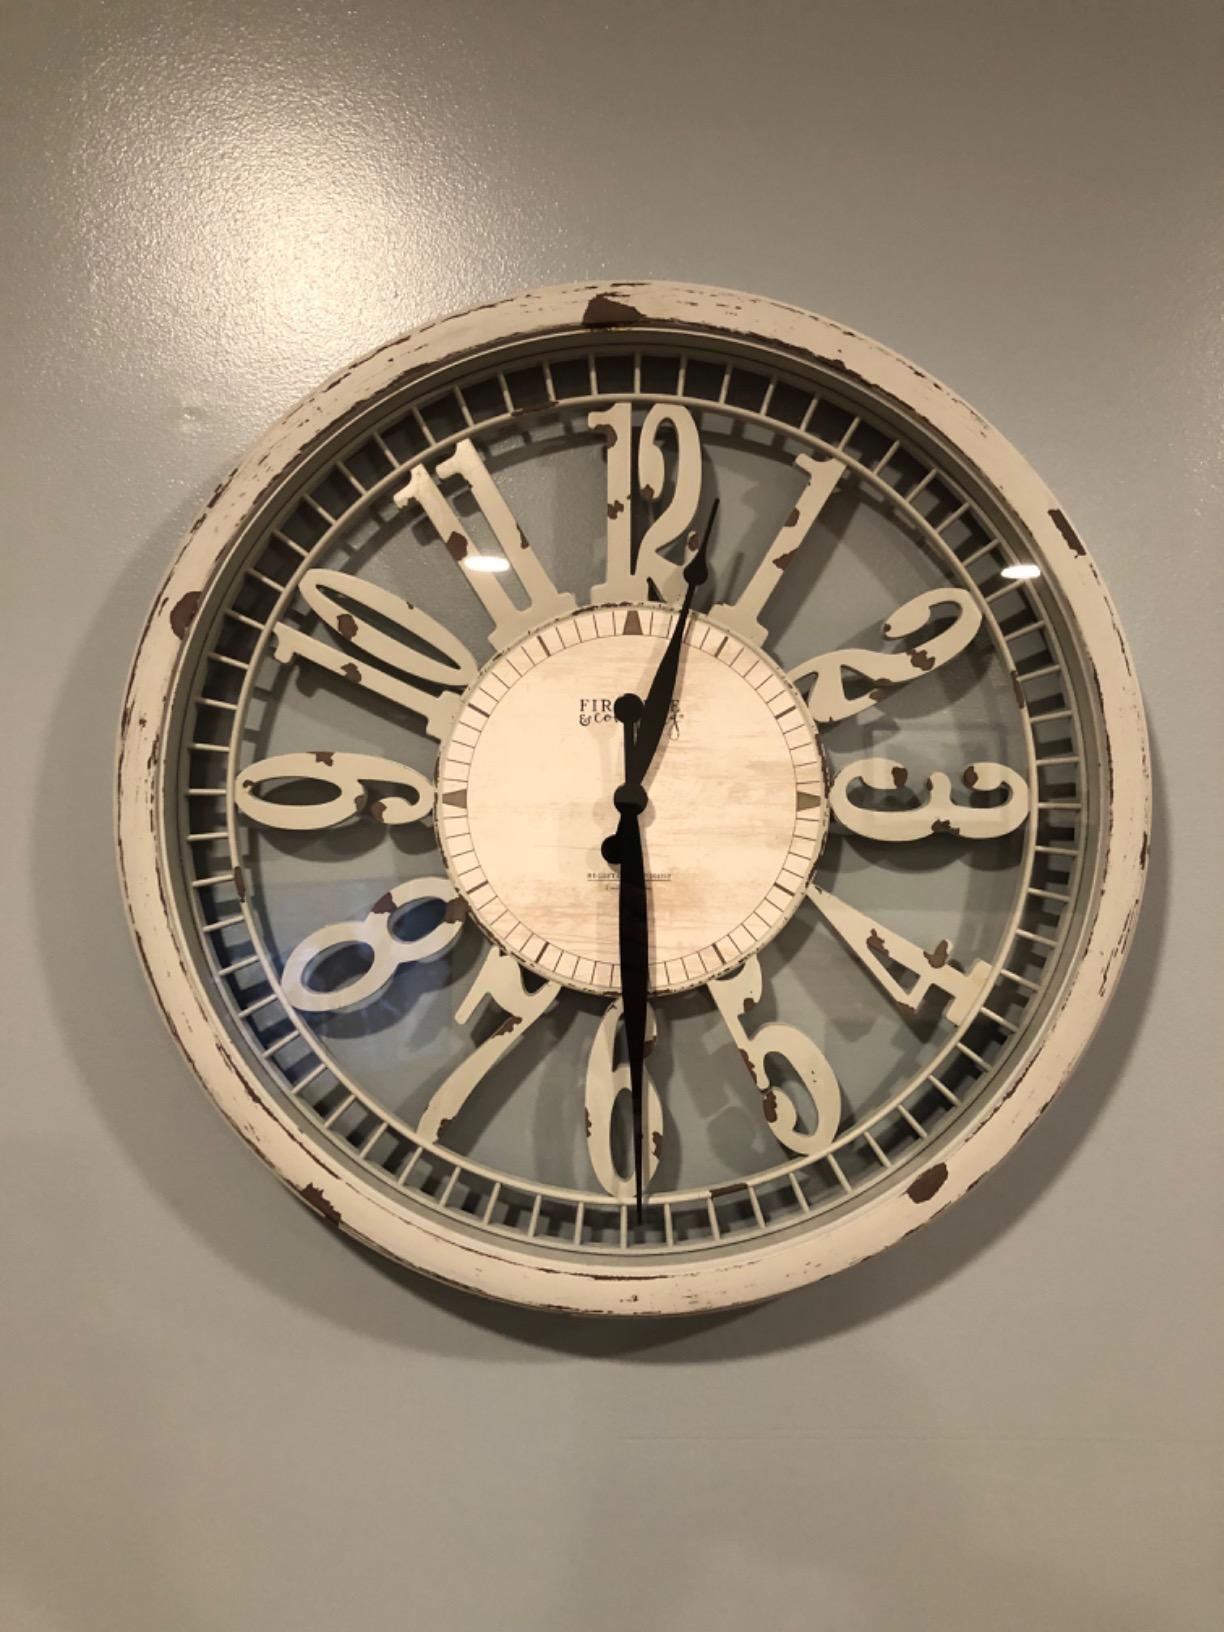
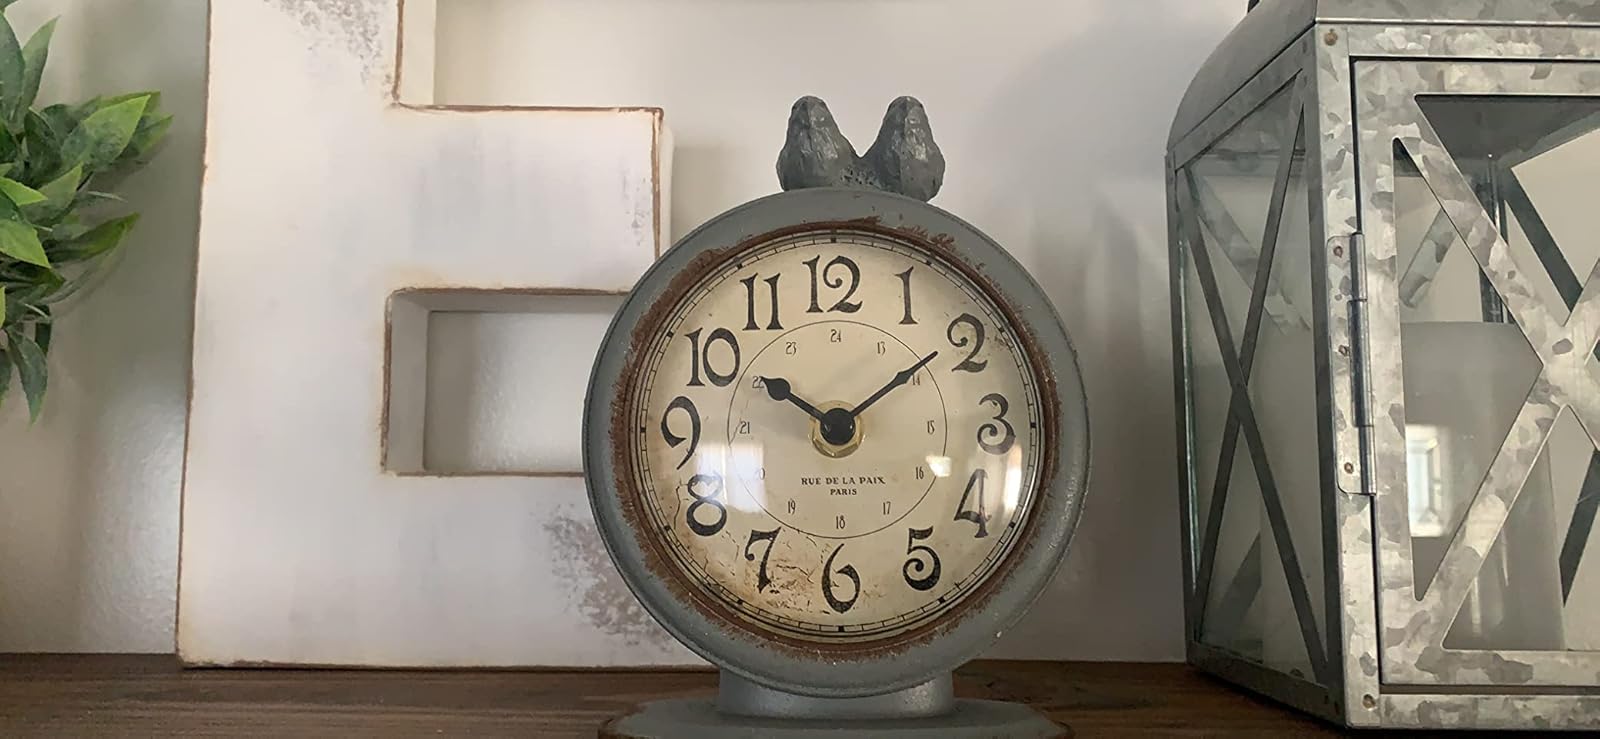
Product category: clock
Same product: no